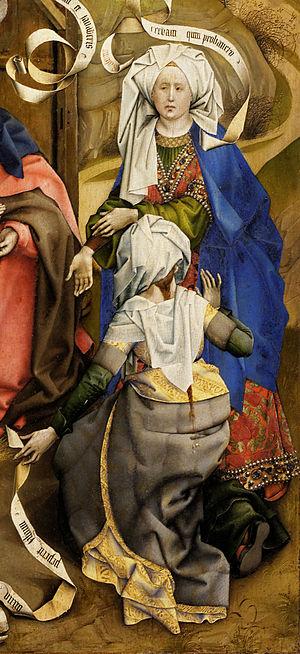
Les accoucheuses, Zelemi (de dos) et Salomé (de face).
La Nativité est l'une des œuvres les plus célèbres du peintre flamand Robert Campin, également connu sous le nom de « Maître de Flémalle ».
On qualifie généralement d’apocryphe un écrit « dont l'authenticité n'est pas établie ». Cependant dans le domaine biblique l'expression désigne, à partir de la construction des canons, un écrit considéré comme non authentique par les autorités religieuses.